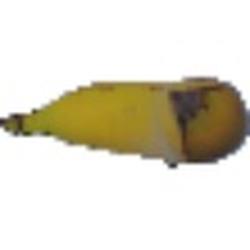
Label: Banana